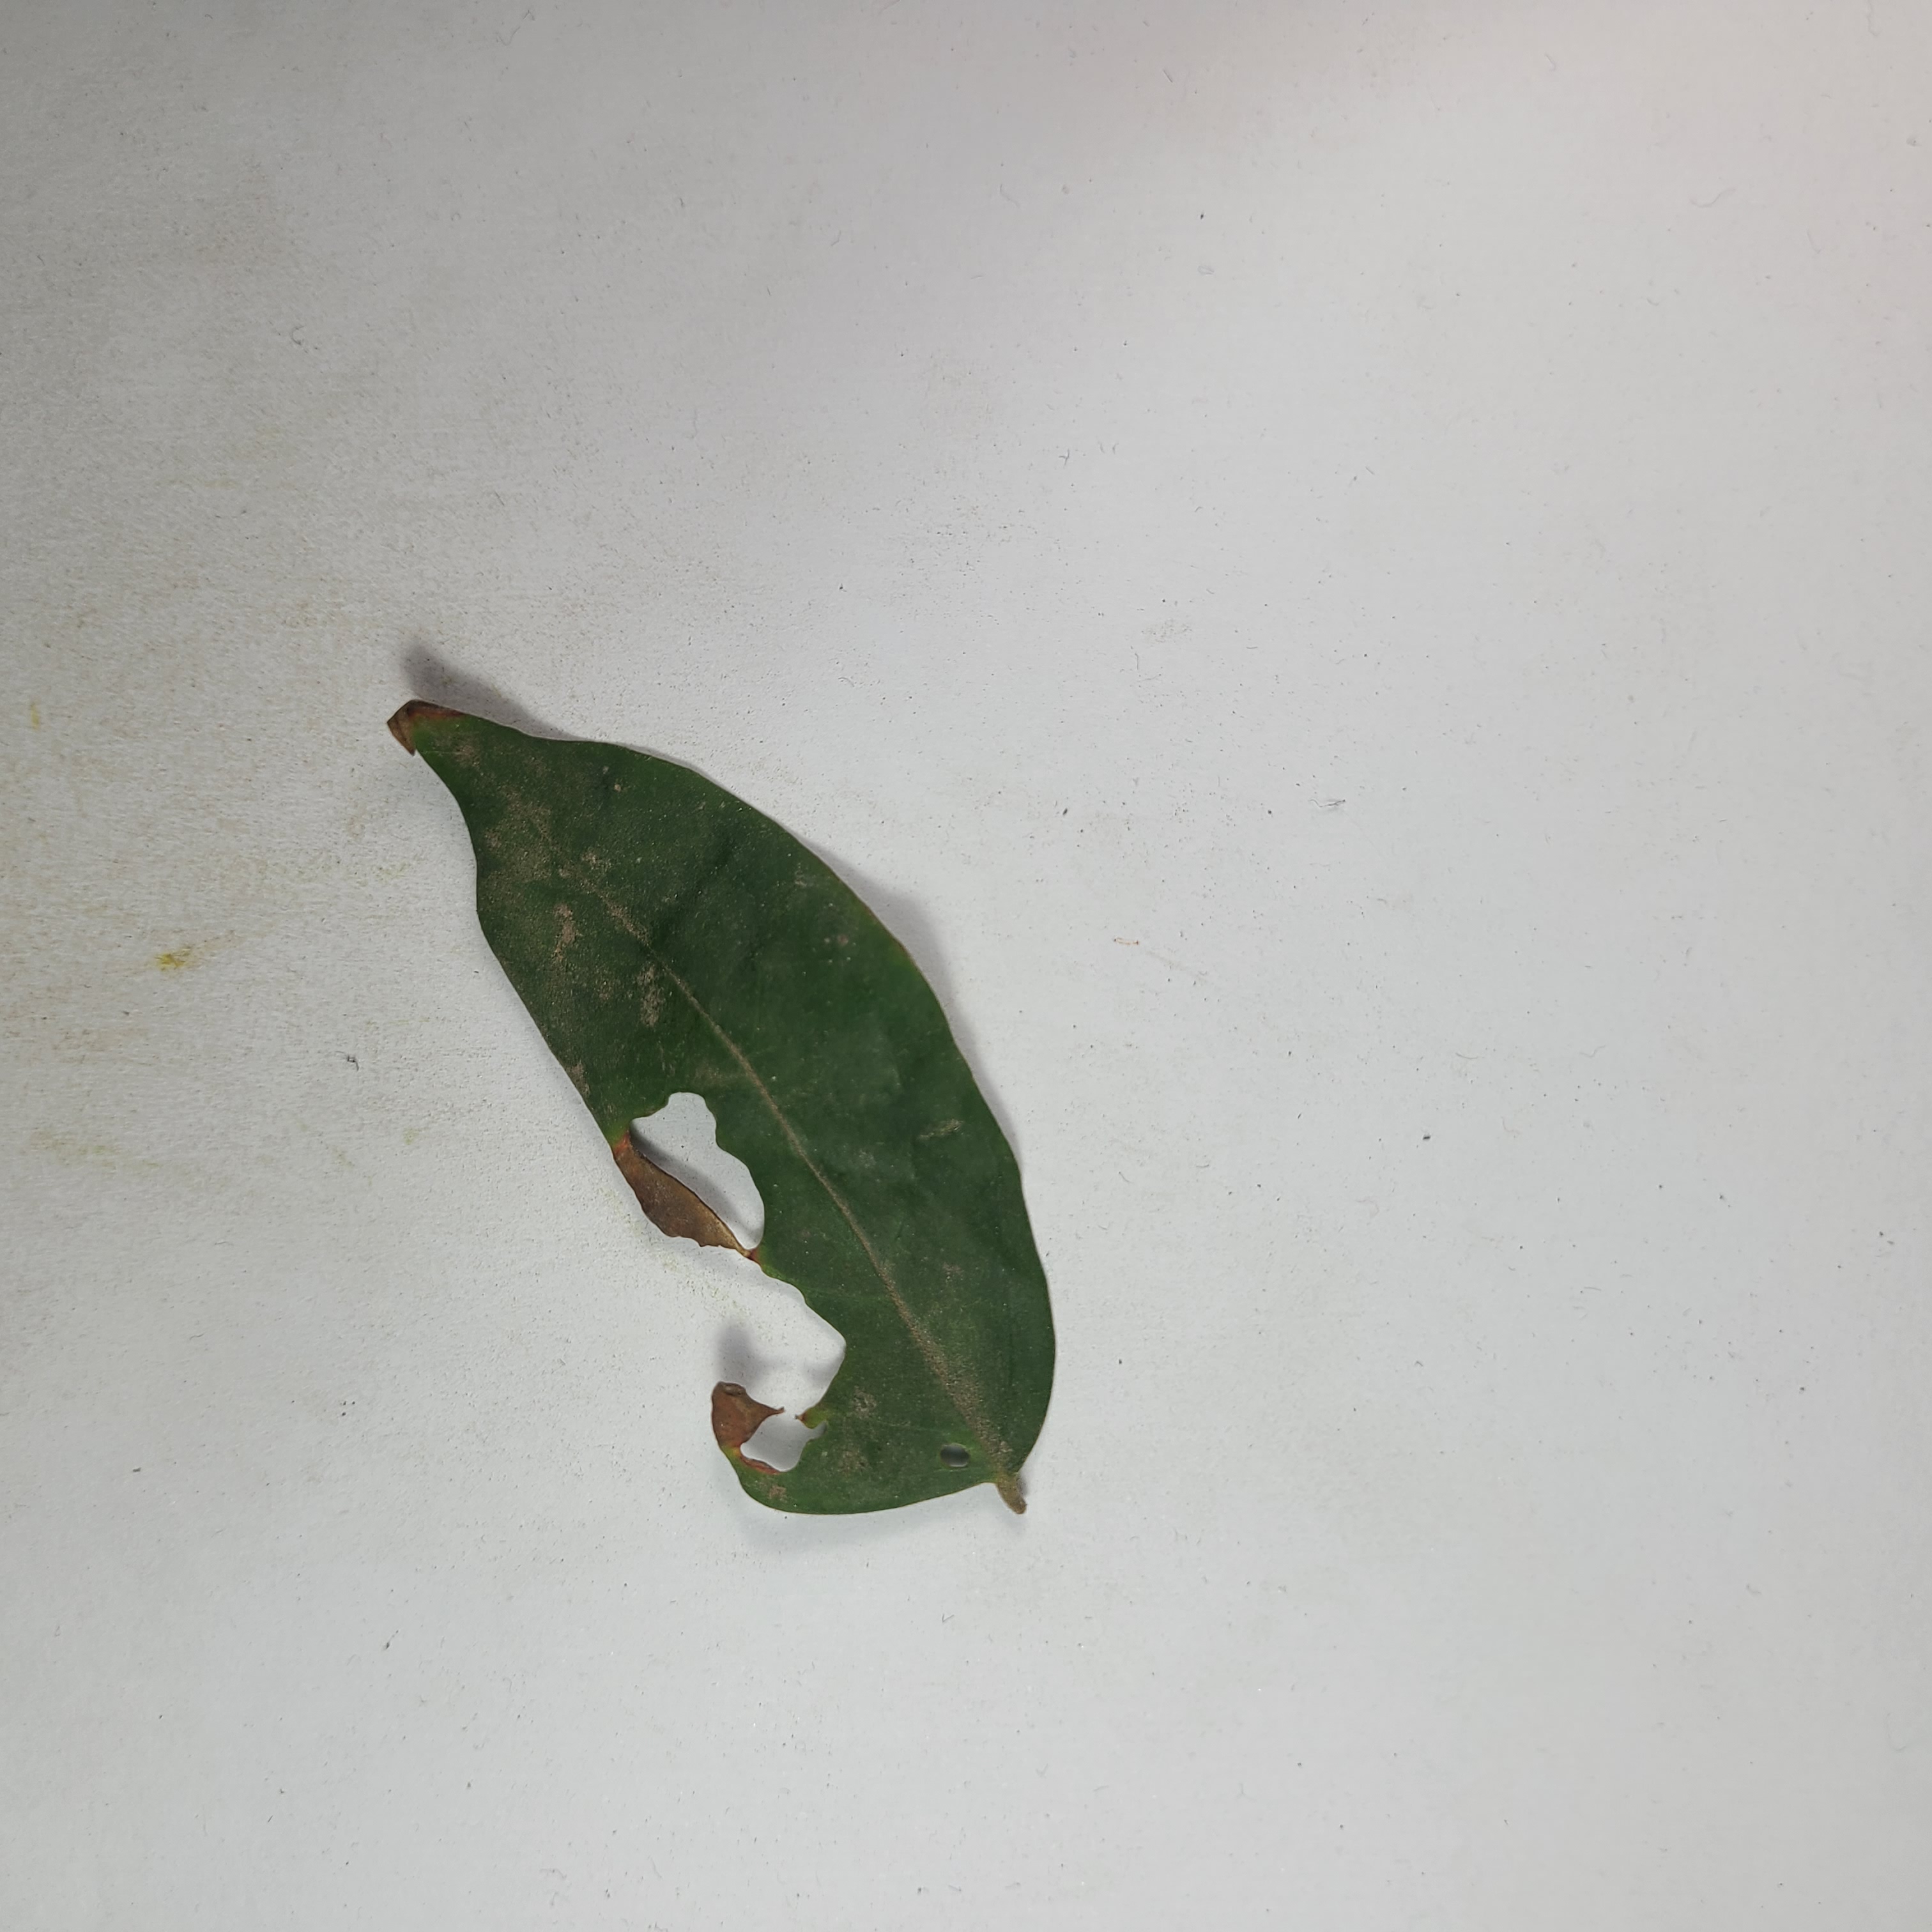
Label: Insect Hole leaves